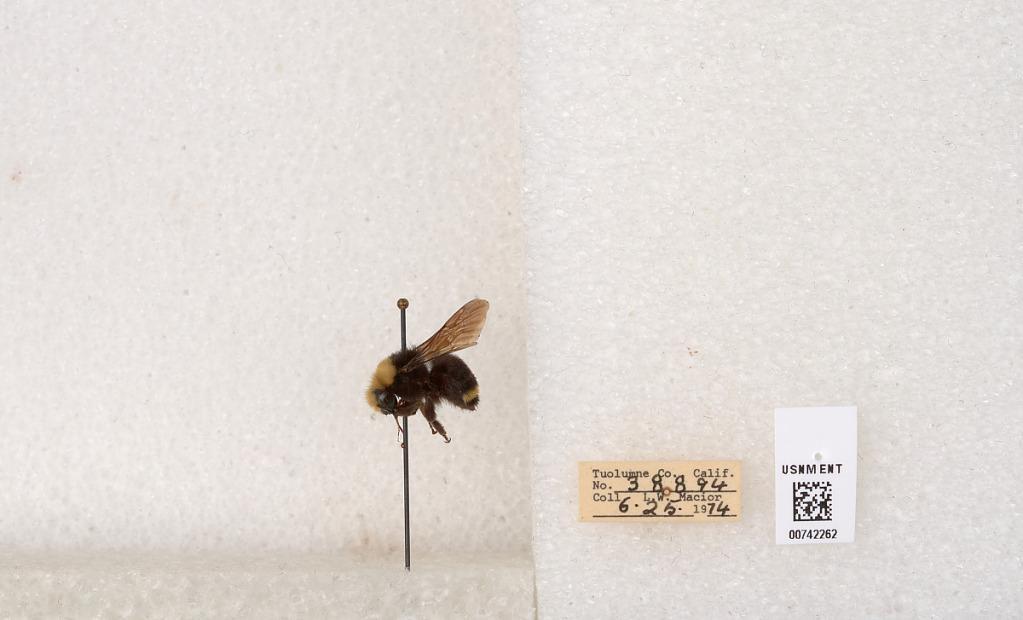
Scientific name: Bombus (Pyrobombus) vosnesenskii Radoszkowski
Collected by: L. Macior
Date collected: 1974-6-25
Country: United States
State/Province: California
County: Tuolumne
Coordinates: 38.0276, -119.955